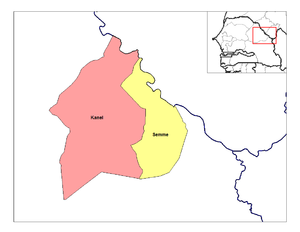
Carte des arrondissements du département de Kanel au Sénégal.